XX Persei

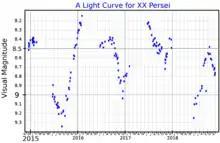
A visual band light curve for XX Persei, plotted from ASAS-SN data

In 1917 it was announced that Ida E. Woods had discovered that this star is a variable star, by examining 520 photographs taken from December 1, 1887 through February 4, 1913. It was given its variable star designation in 1921. XX Persei is a semiregular variable star of sub-type SRc, indicating a cool supergiant. The General Catalogue of Variable Stars gives the period as 415 days. It also shows a long secondary period which was originally given at 4,100 days. A more recent study shows only slow variations with a period of 3,150 ± 1,000 days. Another study failed to find any long period up to 10,000 days.